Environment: real
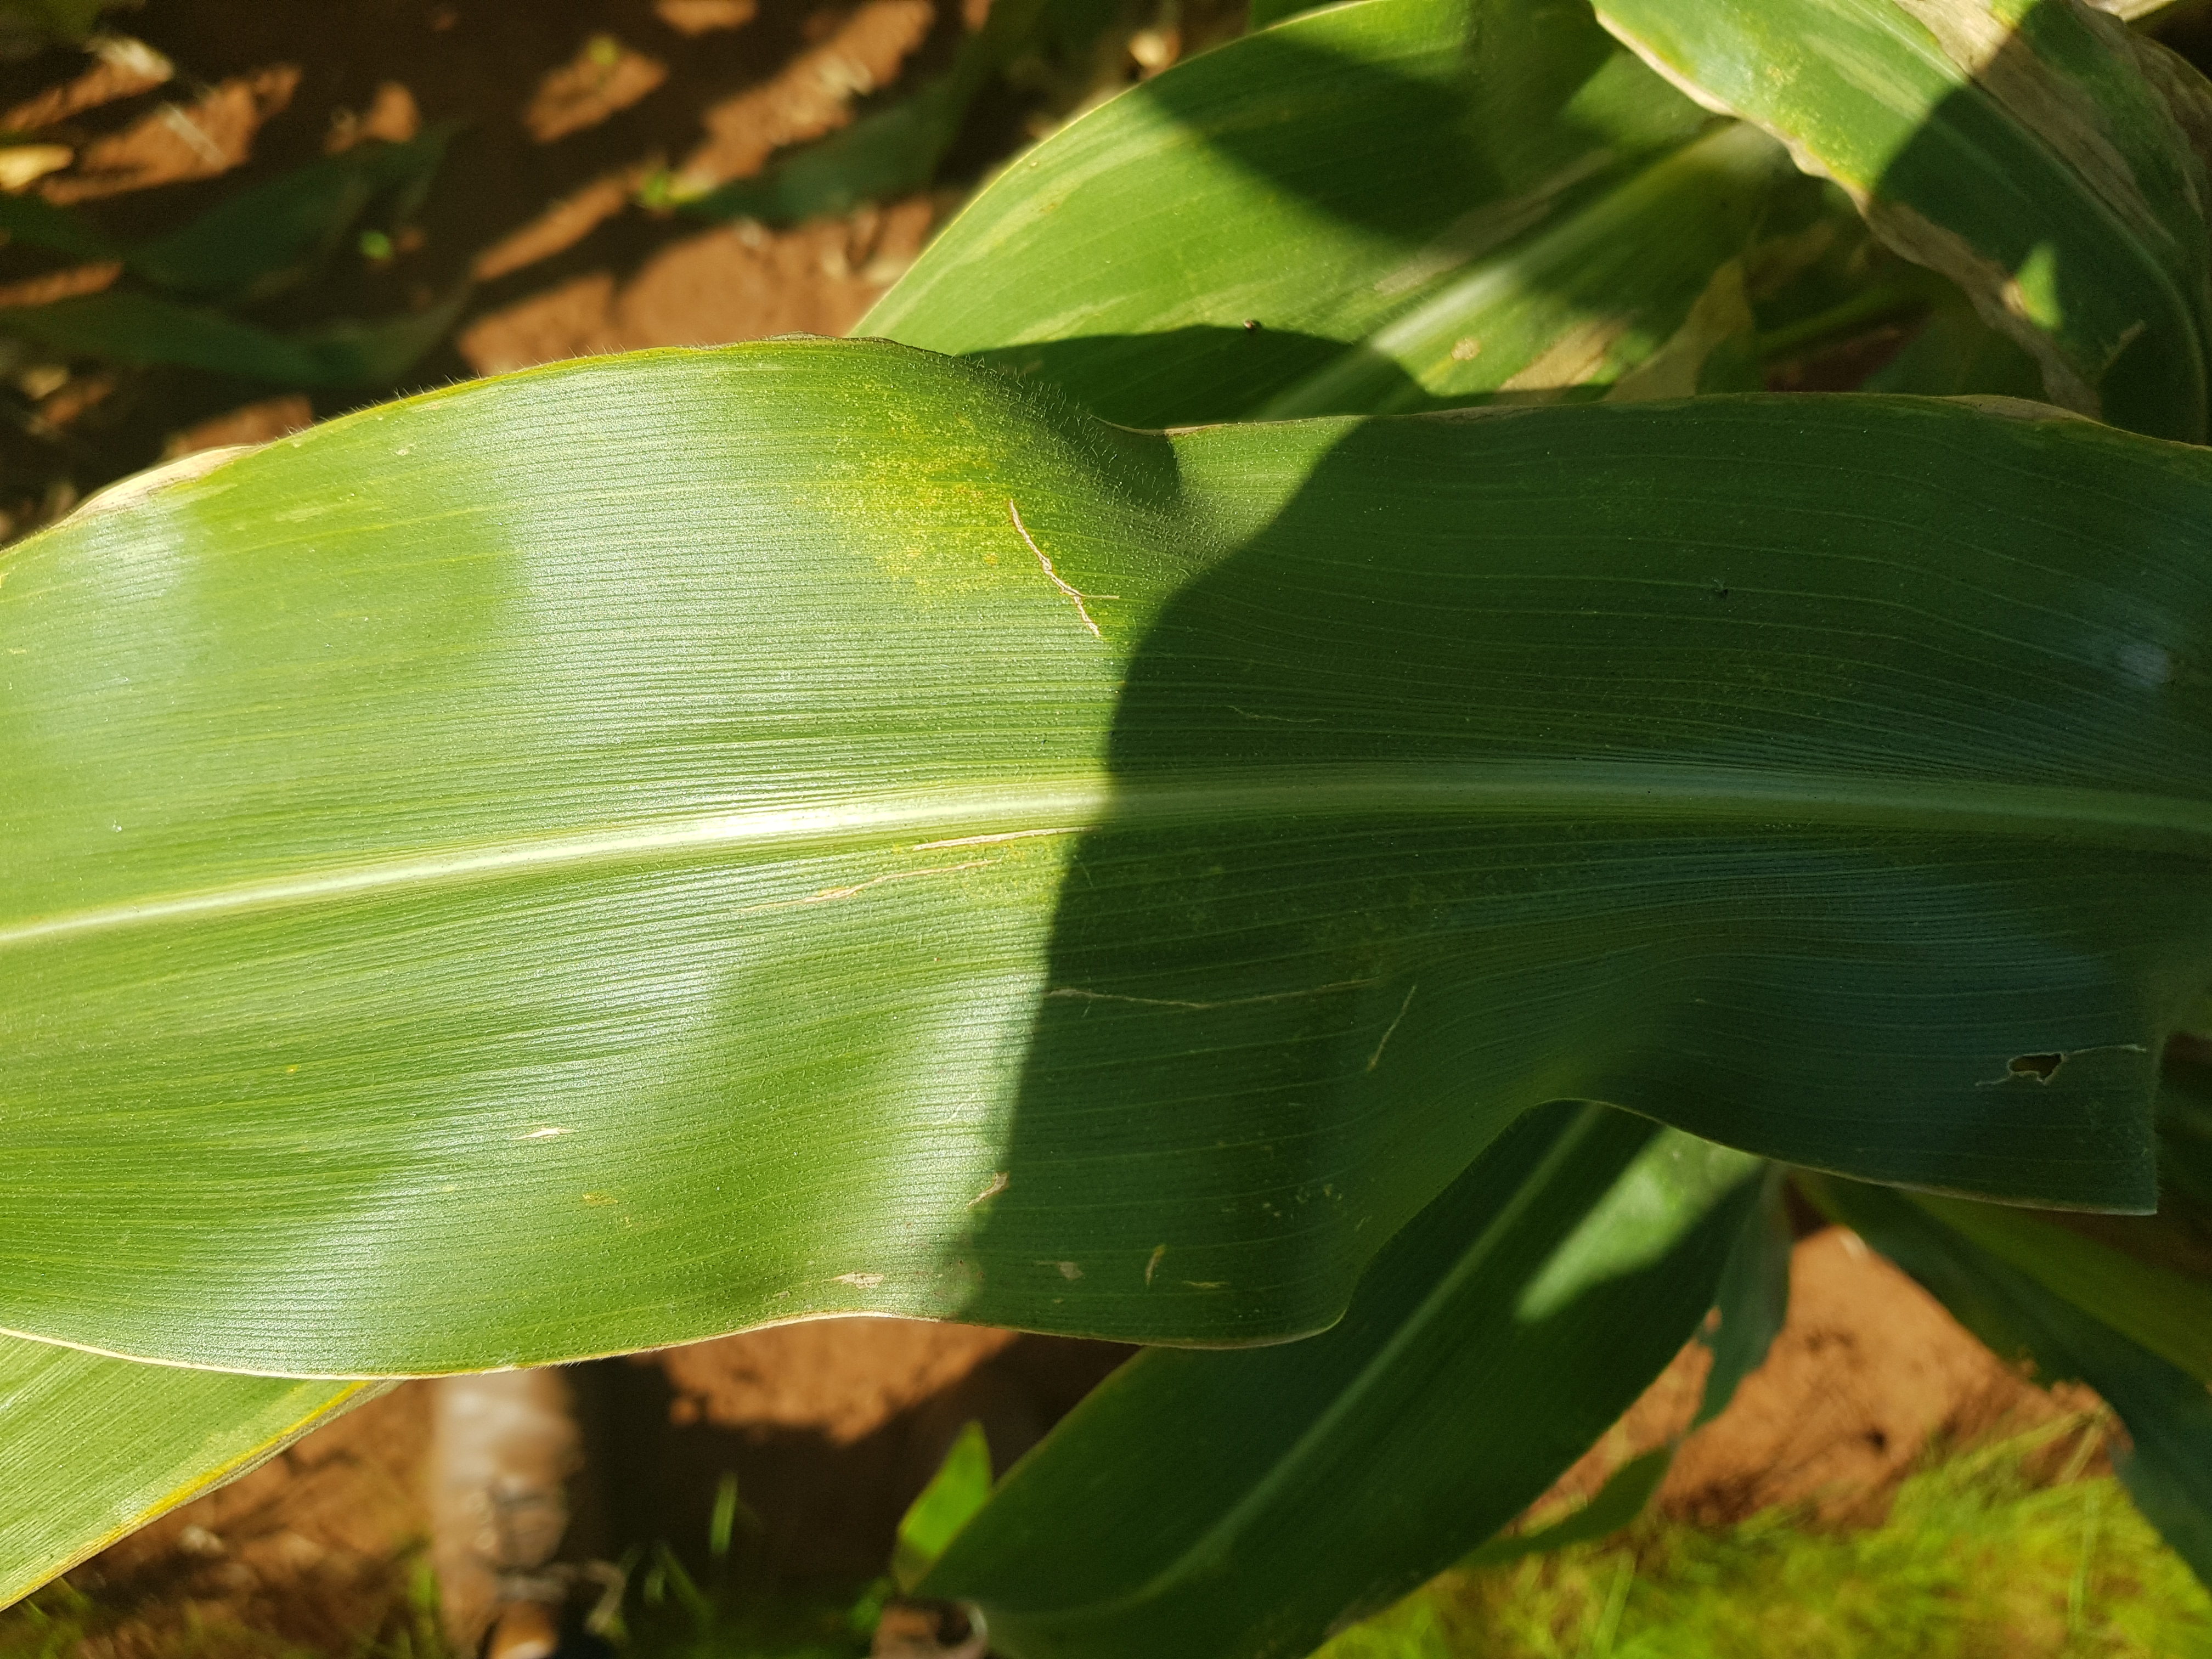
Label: northern_corn_leaf_blight